University School of Nashville

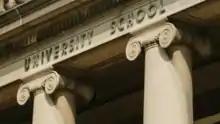

University School of Nashville is an independent, coeducational, day school located in Nashville, Tennessee.